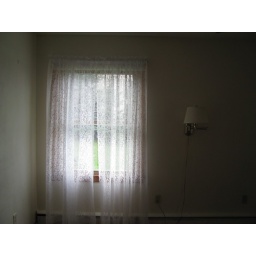
left window in the master bedroom